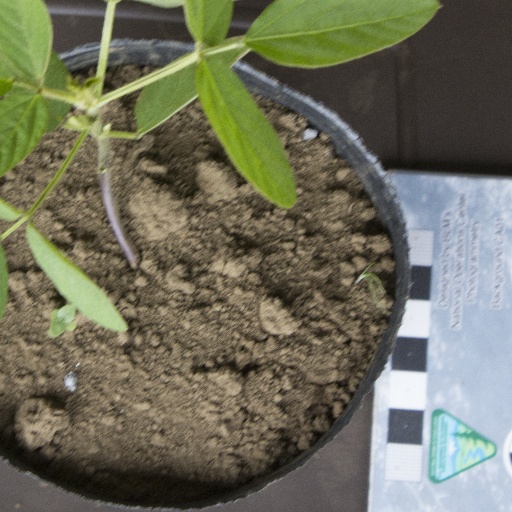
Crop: soybean